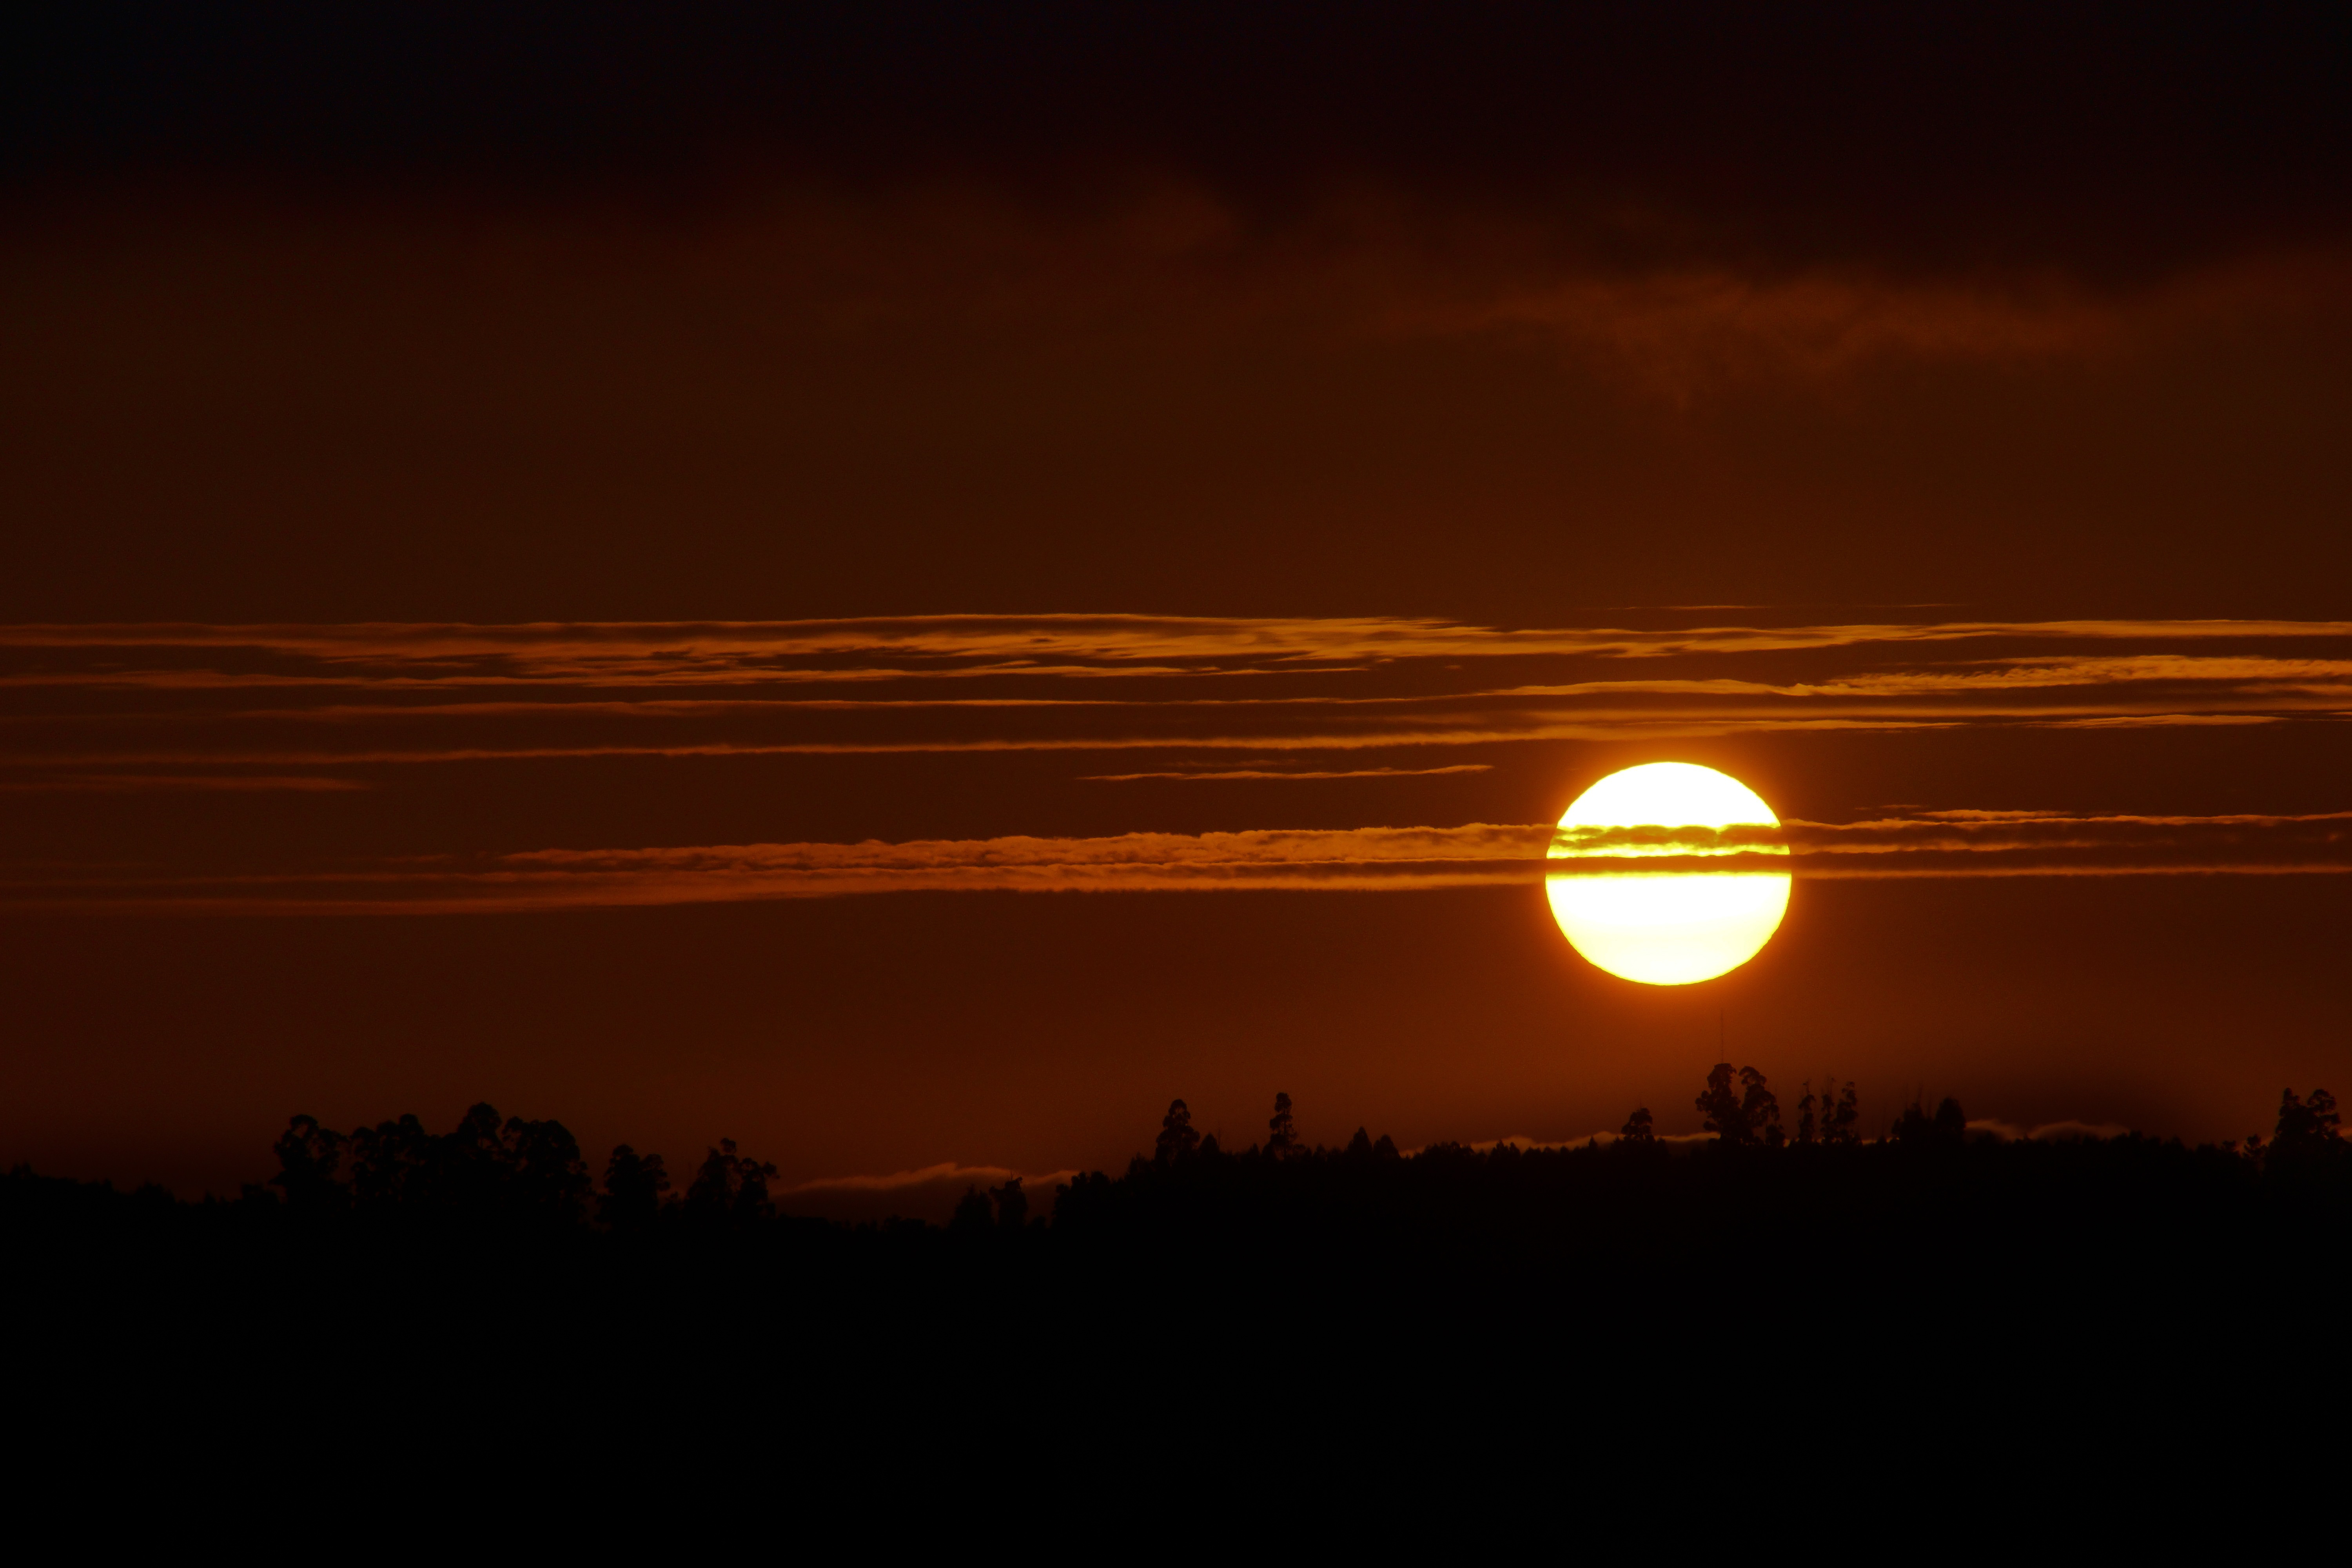
landscape, horizon, light, cloud, sky, sun, sunrise, sunset, night, sunlight, morning, dawn, atmosphere, photo, dusk, evening, darkness, spain, puestadesol, galicia, pontevedra, paisajes, tamron18270mmpzd, tamron18270, a77, espana, g, ggl1, gaby1, xovesphoto, sonya77, gphoto, xelodegalicia, 18270, sonya77v, afterglow, gabrielcoru a, astronomical object, red sky at morning